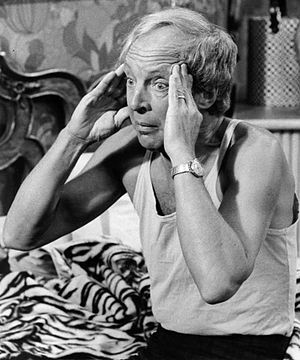
Conrad Bain
Conrad Stafford Bain var en canadisk-amerikansk skuespiller. Han er bedst kendt for sin rolle som Phillip Drummond i sitcom Diff'rent Strokes og som Dr. Arthur Harmon i Maude. Bain har en tvillingebror, Bonar Bain.